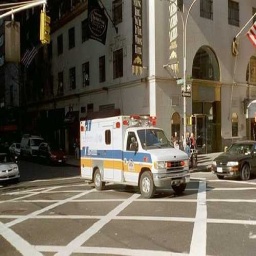
Label: ambulance